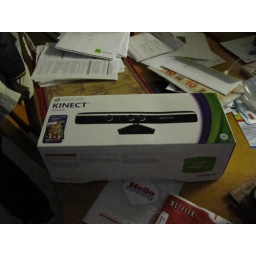
Kinect is here in the mess of my home office table